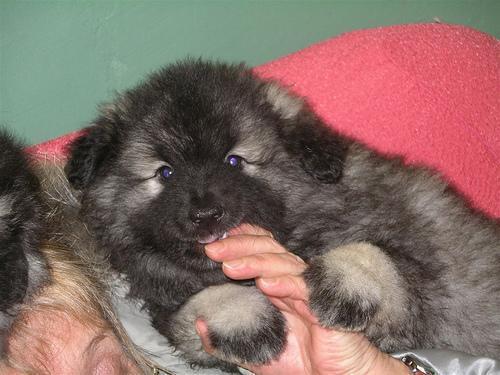
keeshond